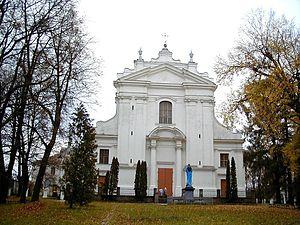
Krāslava est une ville du district de Kraslava, dans la région de Latgale en Lettonie. Elle a reçu le statut de ville en 1923. Au recensement de 2007, il y avait 10 854 habitants.